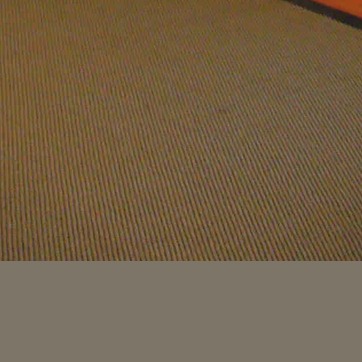
Material: carpet